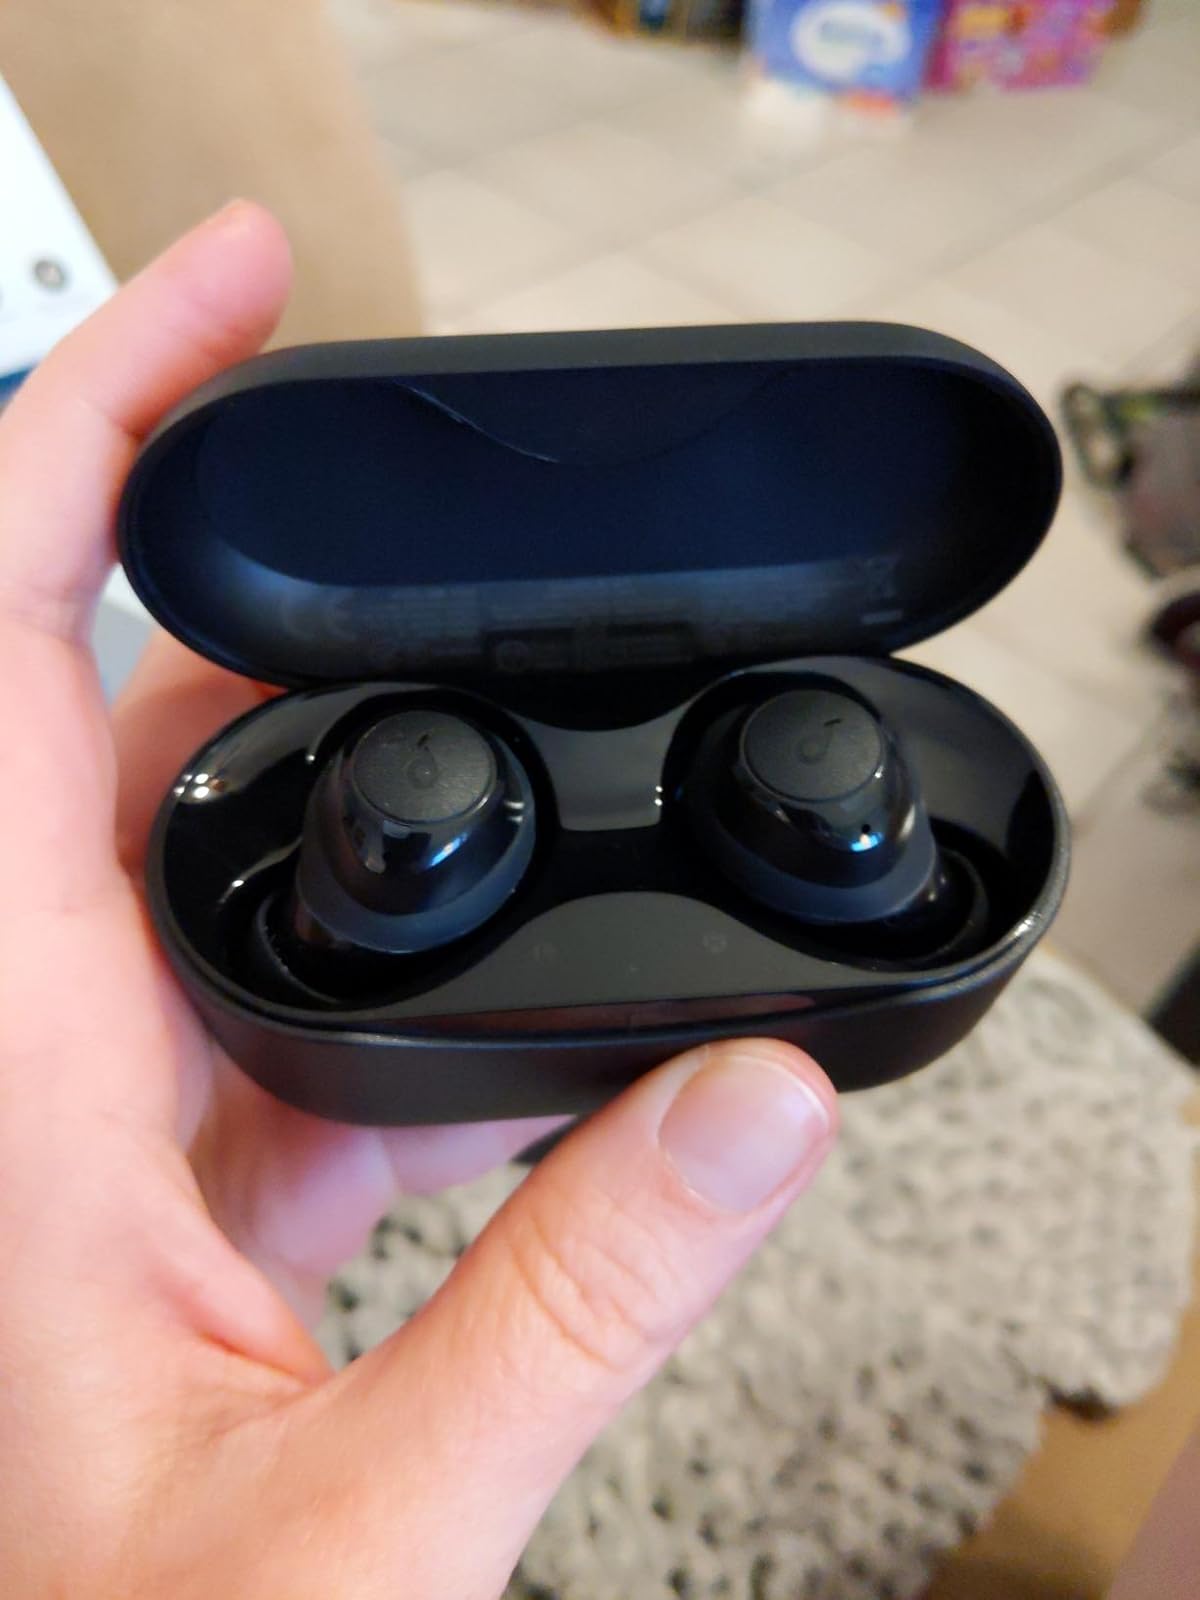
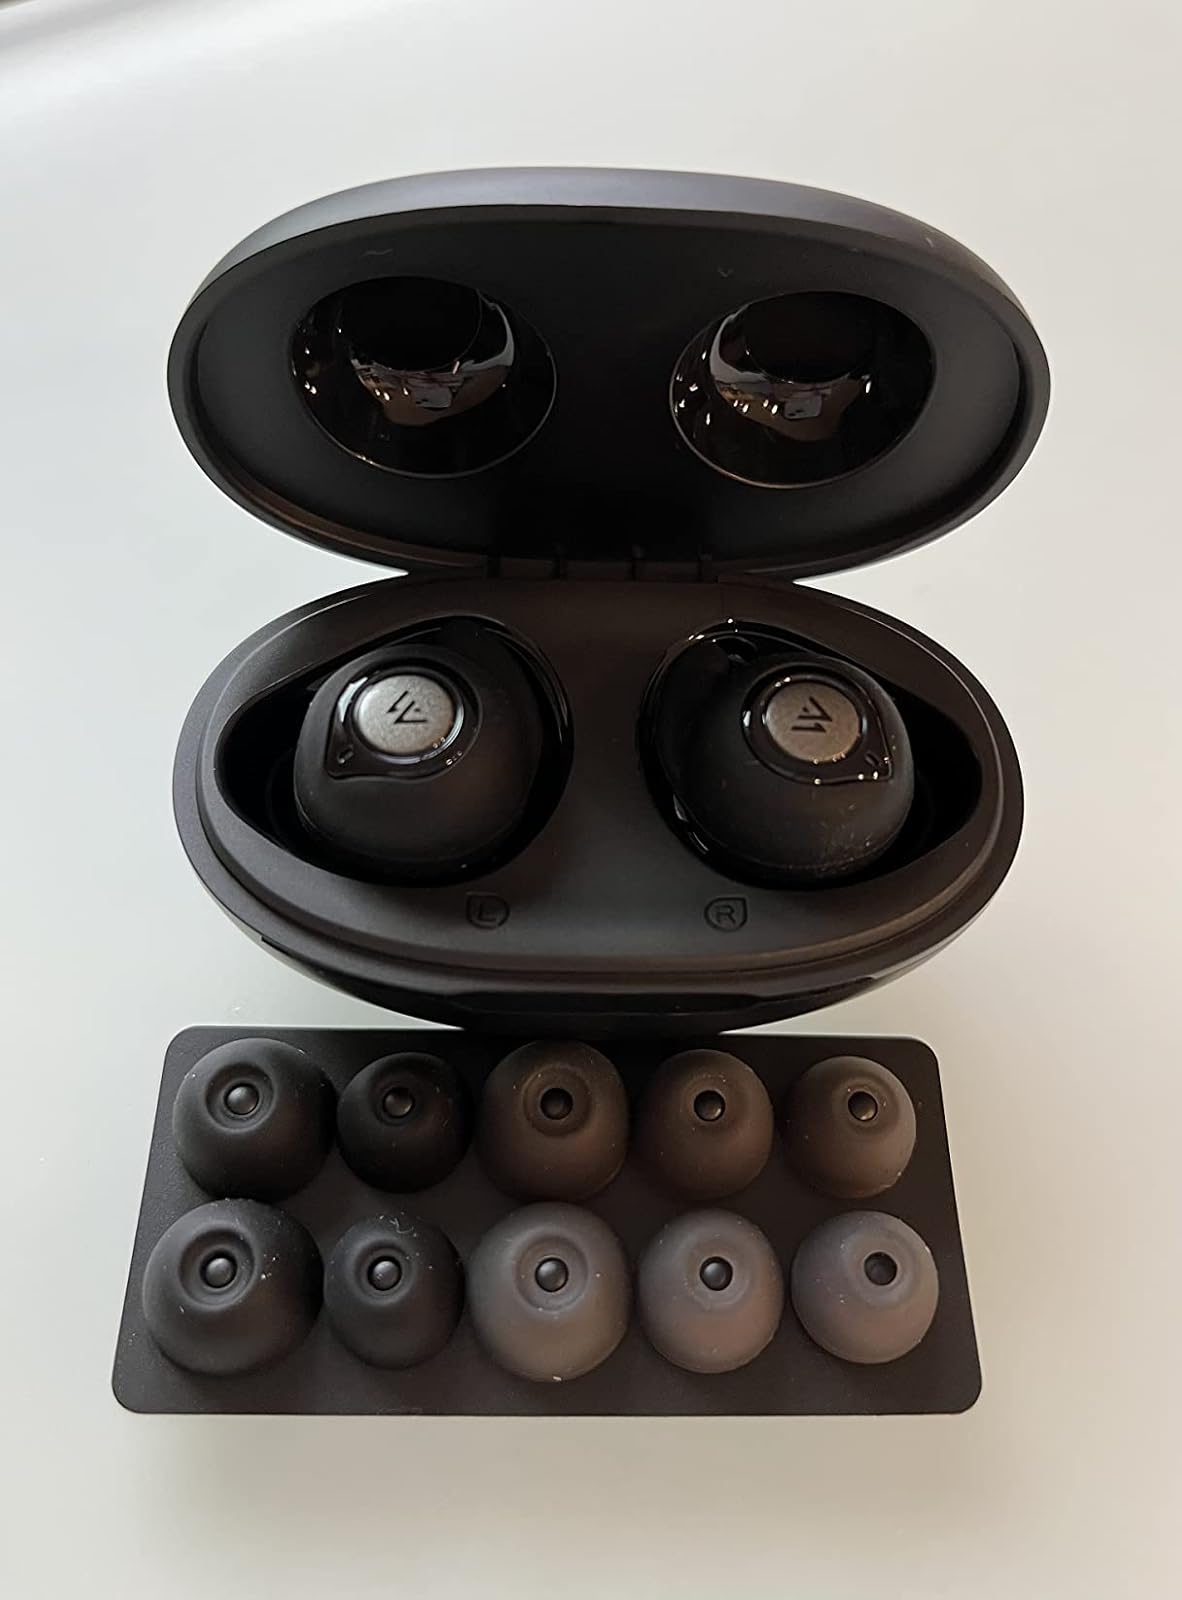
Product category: earbuds
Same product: no